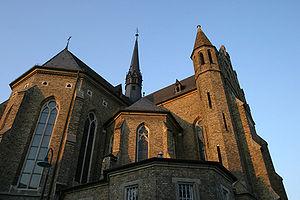
Mainz-Gonsenheim est un quartier de la ville de Mayence, capitale du Land de Rhénanie-Palatinat.